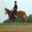
Label: horse